Tactical emergency medical services

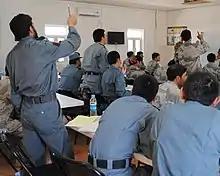
Afghan police officers undergoing a combat medic course

Tactical EMS utilization has grown in law enforcement agencies as well as military over the last 20 years. Before the early 2000's, there were no teams in the military dedicated to tactical medicine. However, in 2003, the Special Operations Surgical Team was formed in the Air Force, with the purpose of providing far-forward medical support to special operations teams deploying into combat. Many law enforcement agencies, even those that exist in relatively smaller cities, have tactically-trained medics to support their SWAT teams. The SWAT team in Kalamazoo, MI, for example, utilizes a tactical paramedic as an adjunct to their SWAT team. The number of departments who utilize TMPs within their law enforcement agencies is expected to continue to grow. In recent years, many other countries have adopted a similar tactical EMS model as the United States.